Cooks Hill United FC

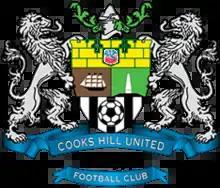

Cooks Hill United FC is a semi-professional football club based in Cooks Hill, New South Wales. Cooks Hill United FC currently competes in the Northern NSW Football National Premier Leagues NNSW competition; the second tier of soccer in Australia. Its home games are played at the Fearnley Dawes Athletics Centre and No. 2 Sportsground in the suburb of Newcastle West.